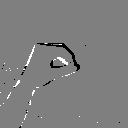
ASL letter: o